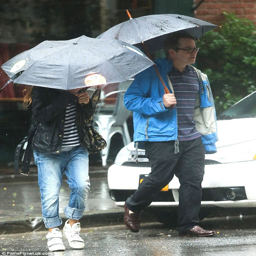
keeping it casual : the star teamed a striped shirt with black trousers and a blue jacket